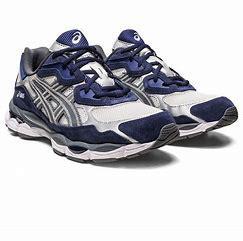
Brand: Asics
Model: 100